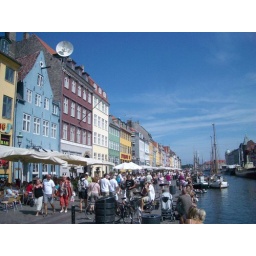
colorful house by the port